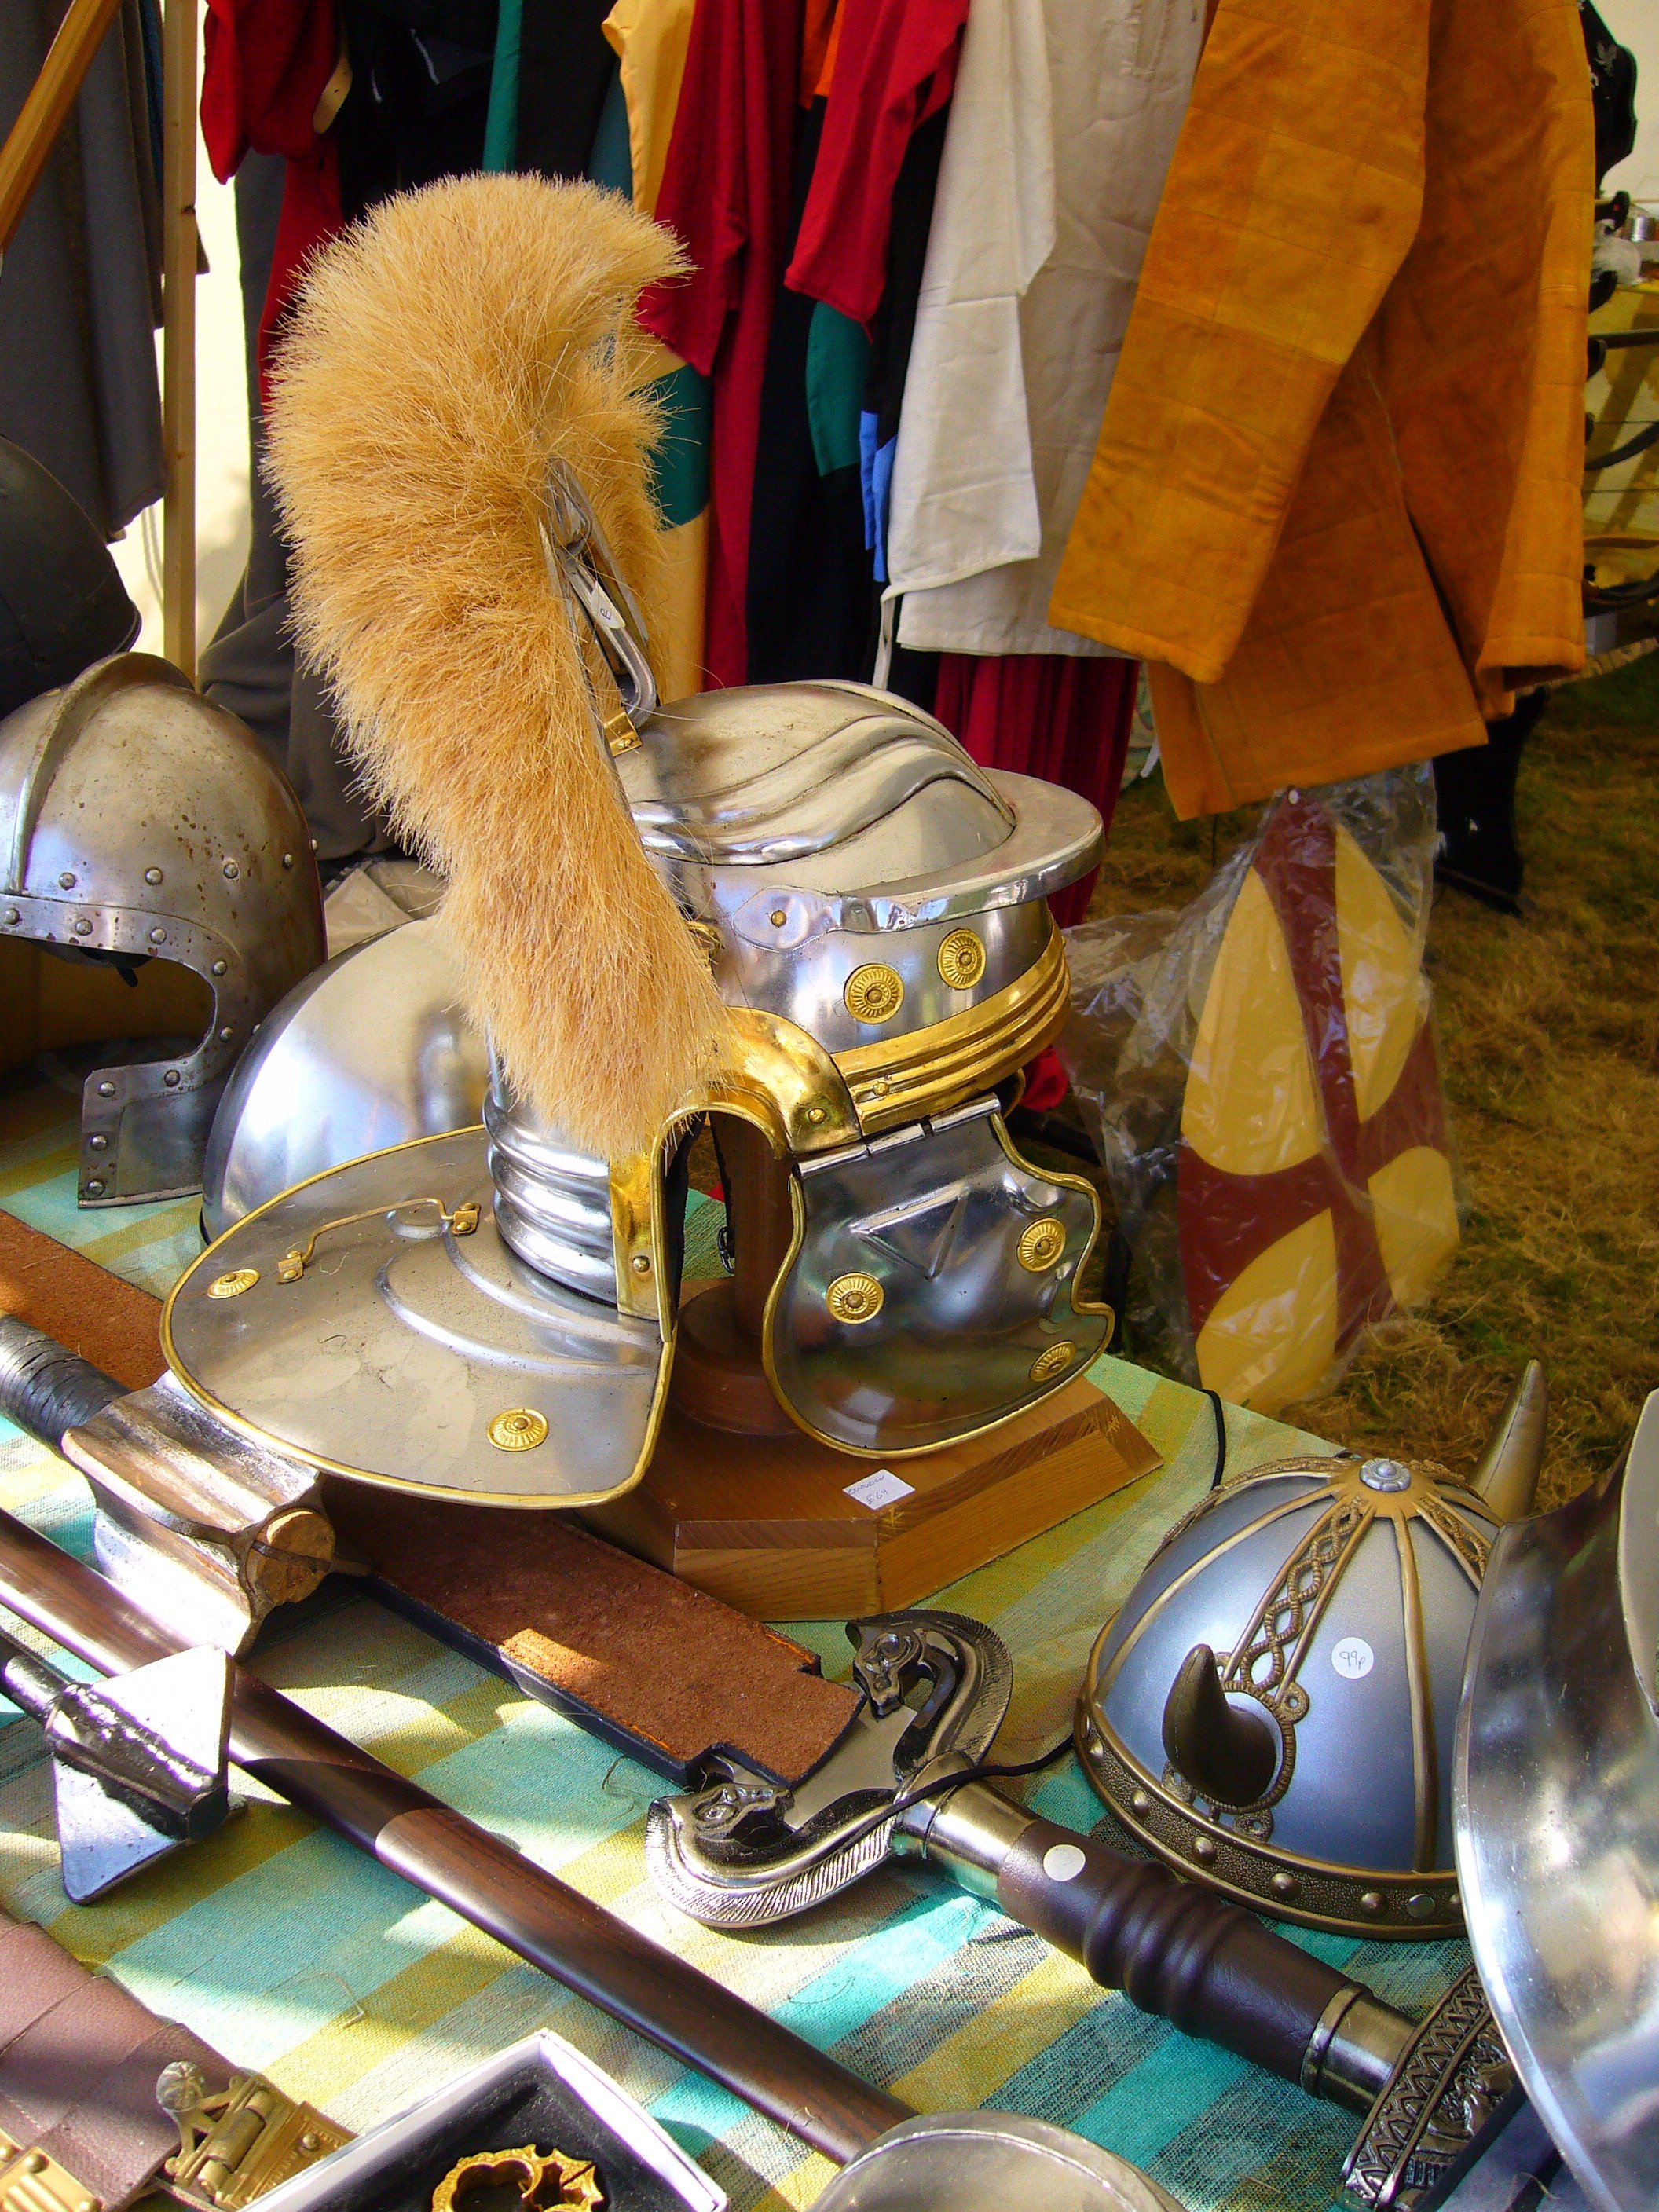
soldier, color, ancient, fight, war, reenactment, history, historical, warrior, gladiator, living history, warriors, military history, galea, roman helmet, re enacting